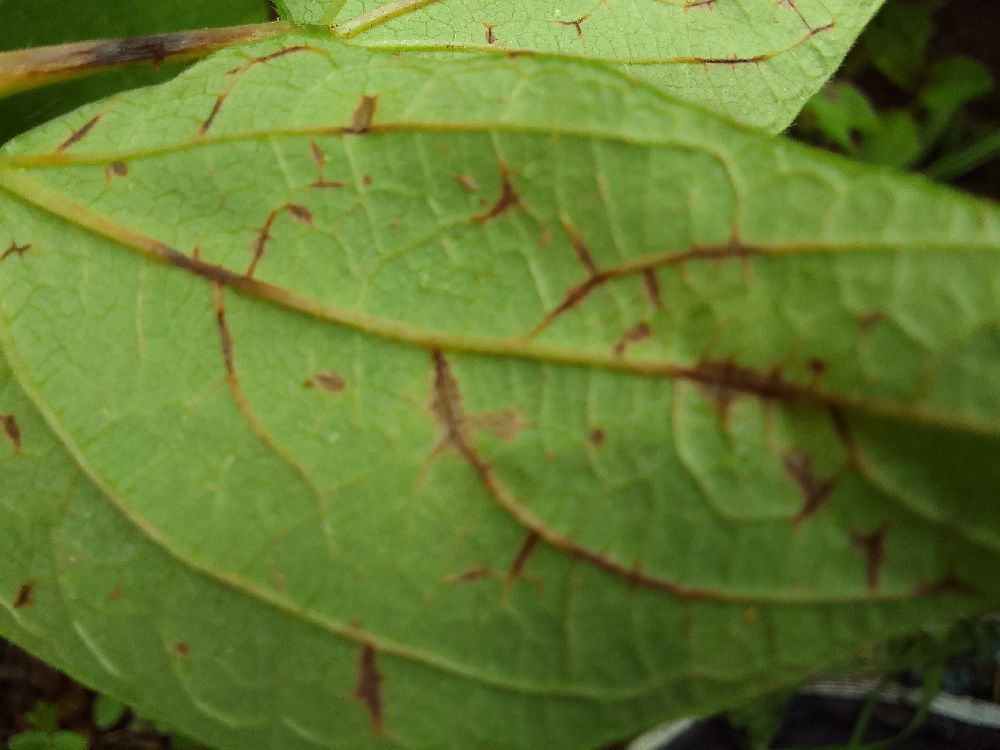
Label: anthracnose